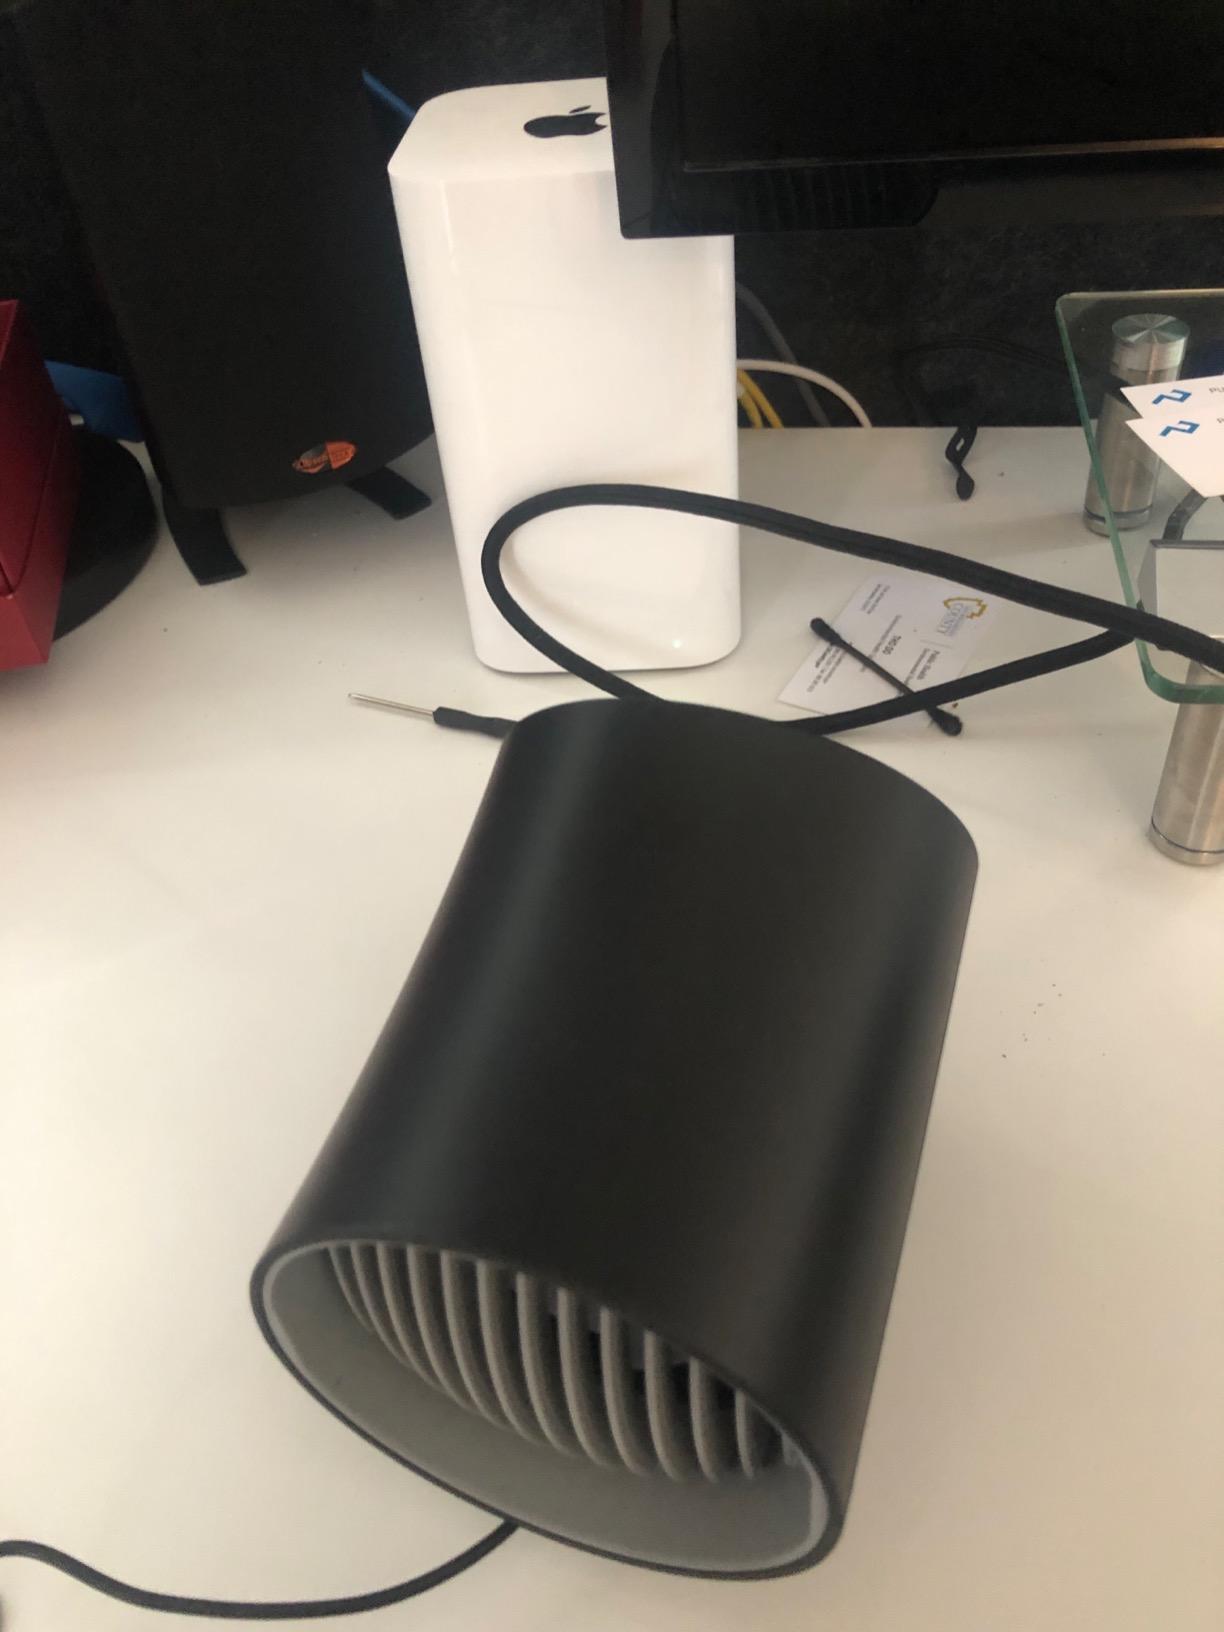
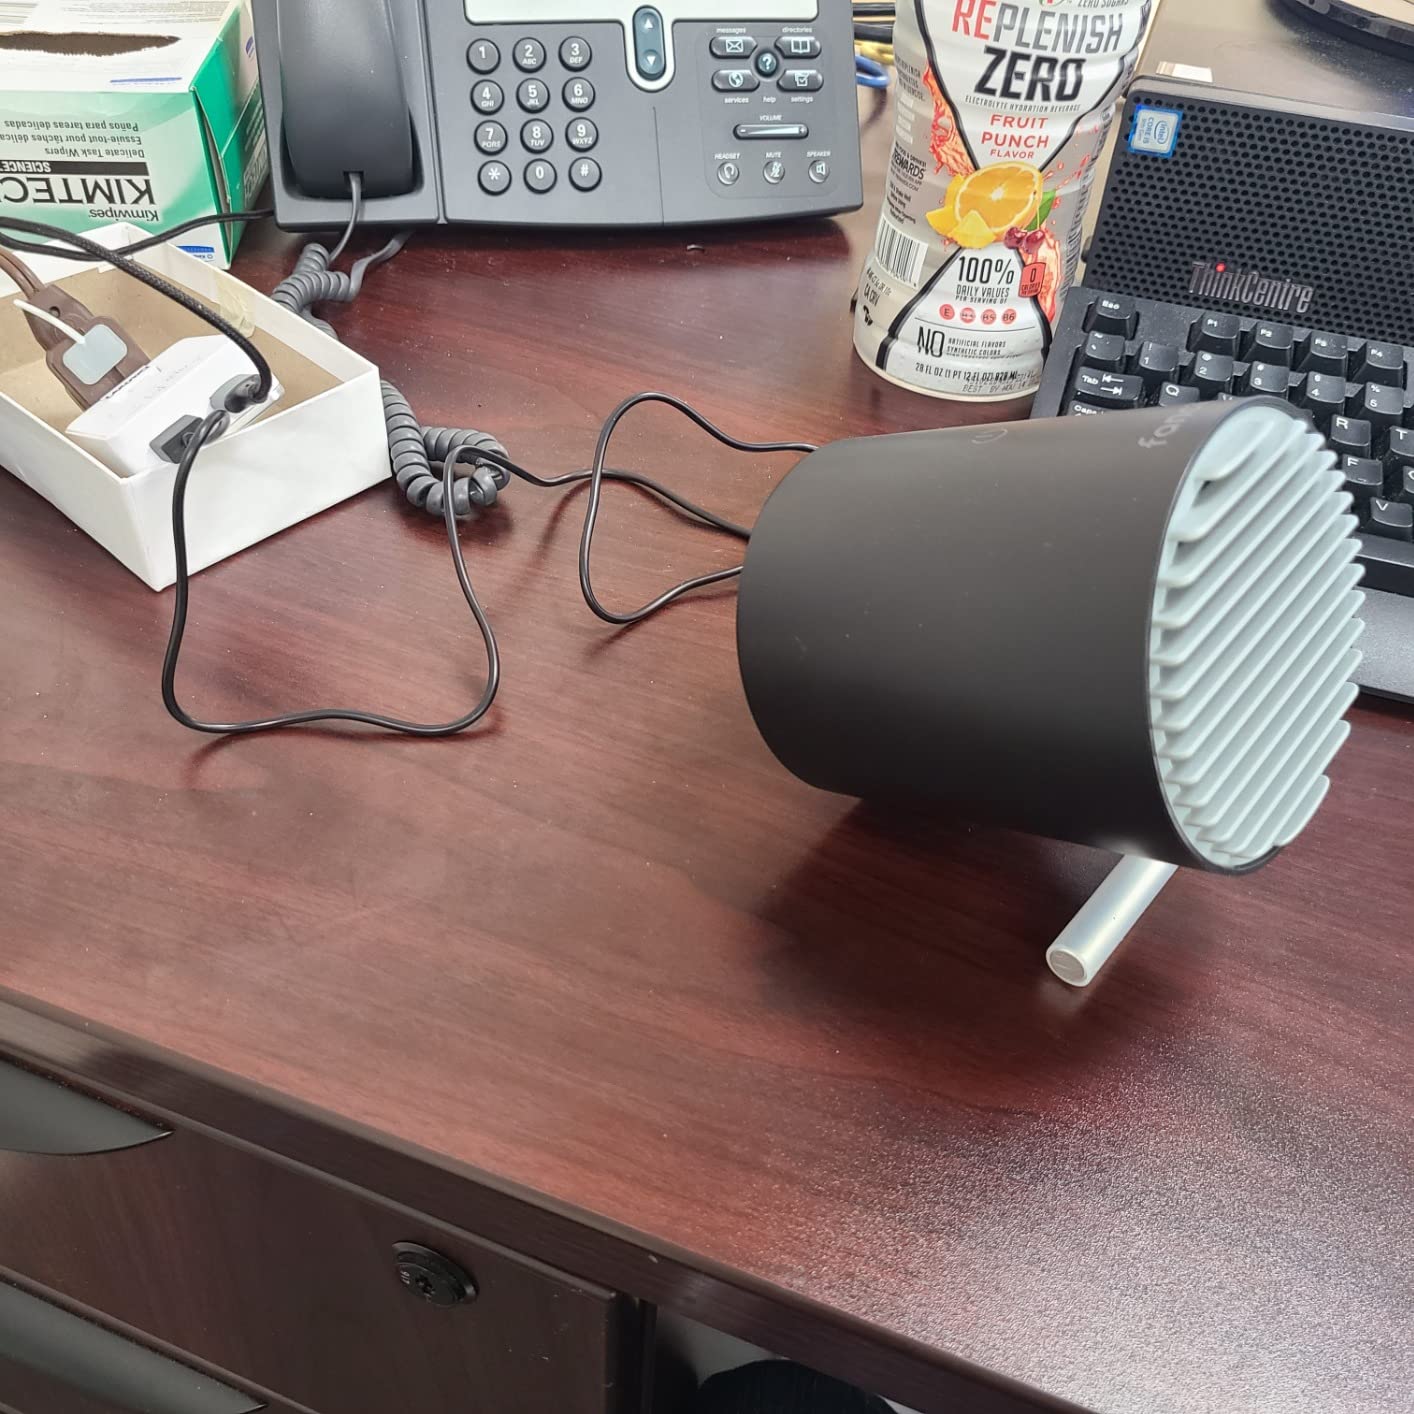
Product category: fan
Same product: no